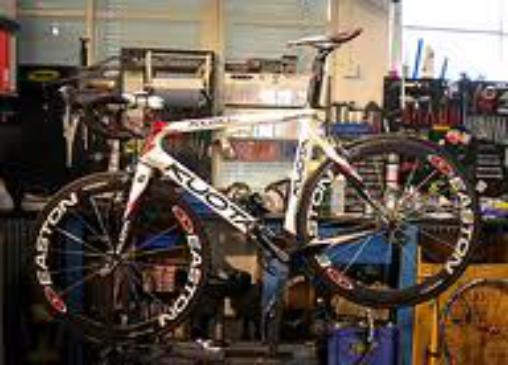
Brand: Kuota
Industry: Transportation